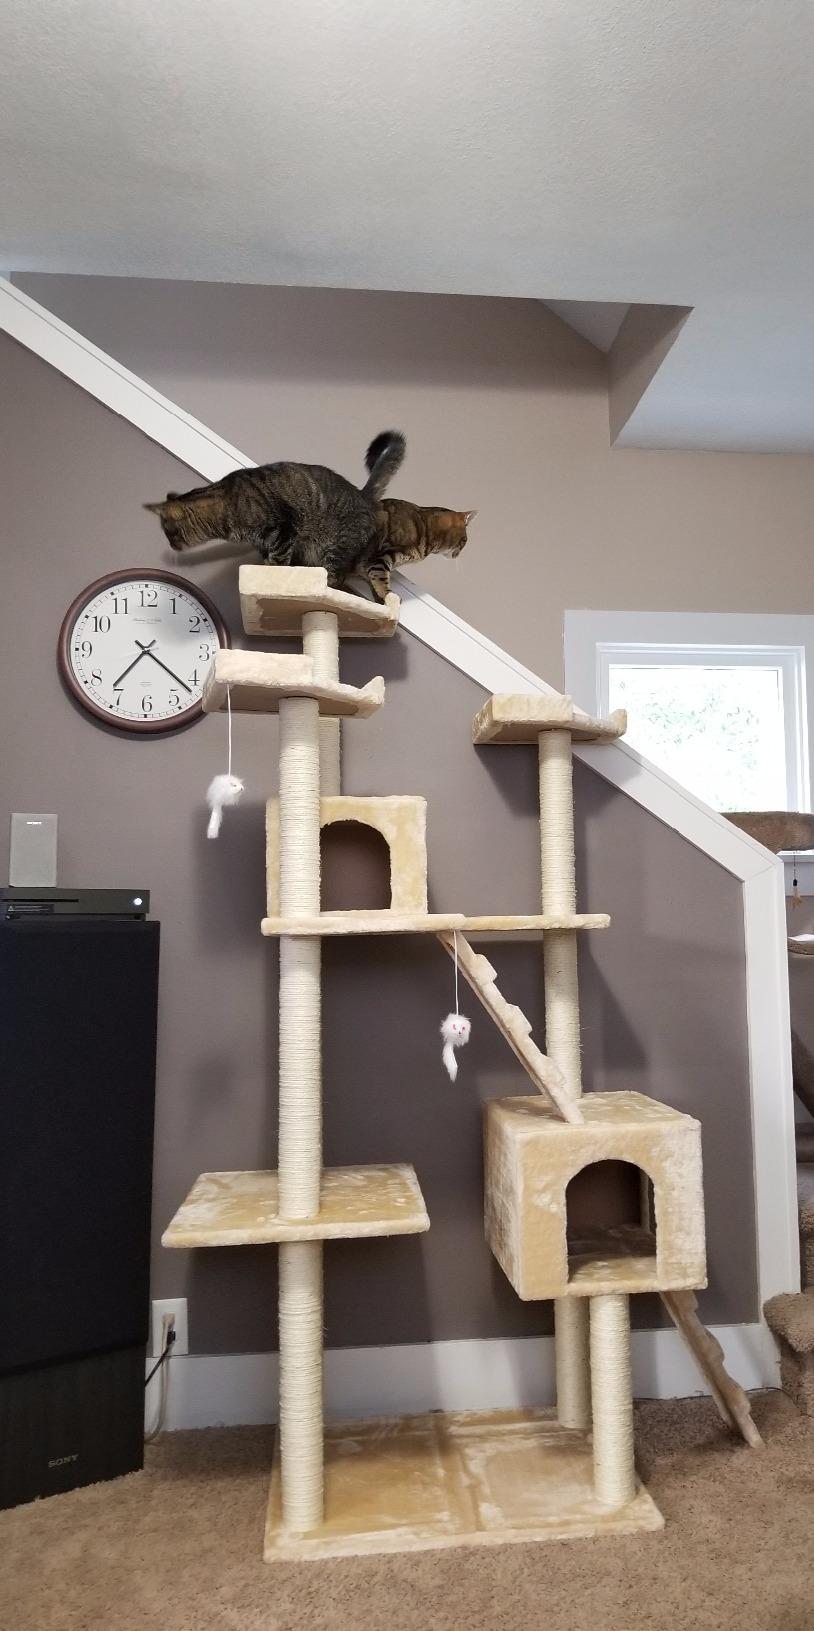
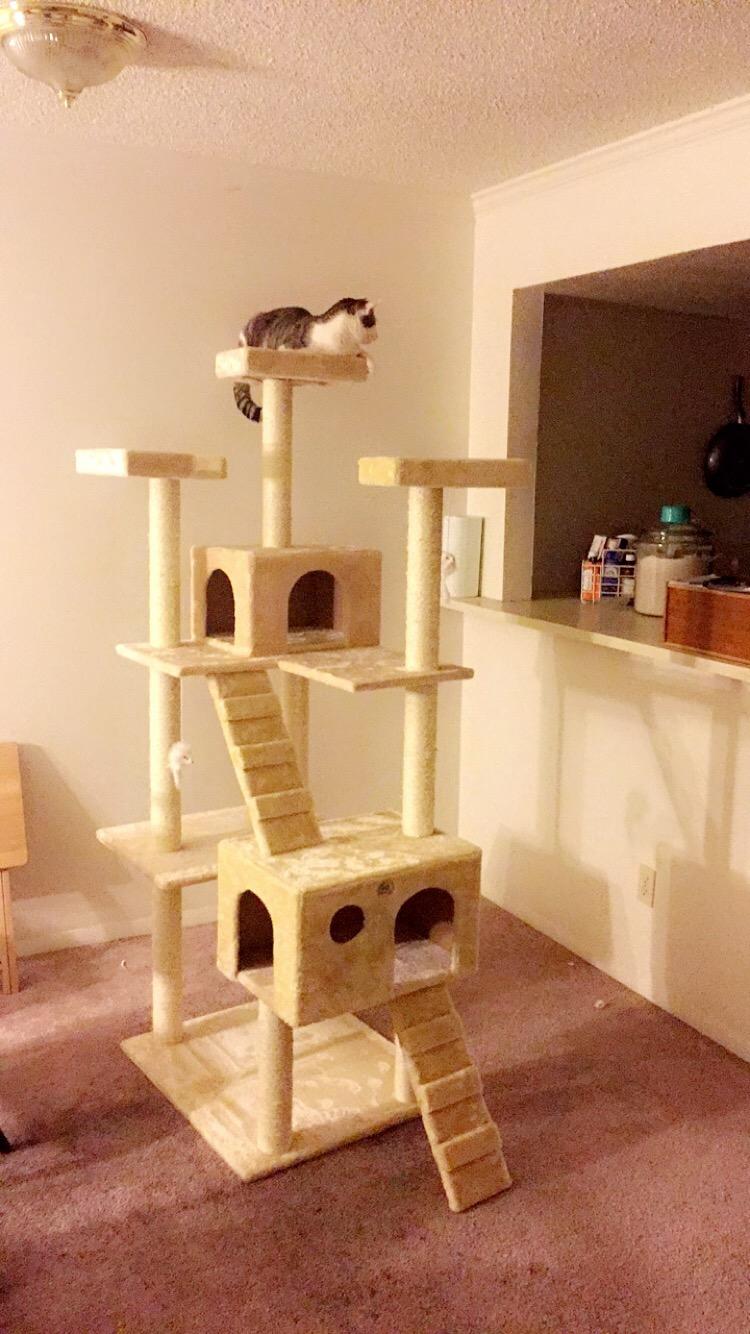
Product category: items_cat tree
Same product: yes